Lille OSC

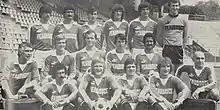
Lille squad for 1979–80 French Division 1 season

After years of back and forth, Lille finally returned to the top tier of French football at the end of the 1977–78 season. Until 1997, the club remained in the first division, becoming a perennial member of the Division 1. In the 1978–79, the Mastiffs had a good run and ended at 6th place, nearly qualifying for European competitions while being promoted. The following year, in July 1980, Lille was the first French club to opt for the status of a mixed economy company (SAEMS), of which the city of Lille became the majority shareholder and turned the club into a public-controlled enterprise. The new financial sustainability allows the club's sporting stabilization in the elite division. LOSC then achieved some success stories in the decade, reaching the Coupe de France semi-finals in 1983 and 1985.